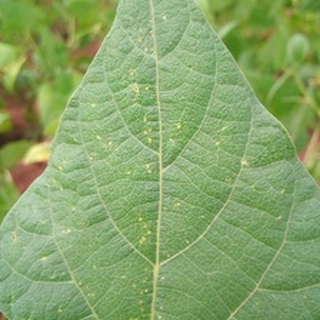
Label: healthy_bean